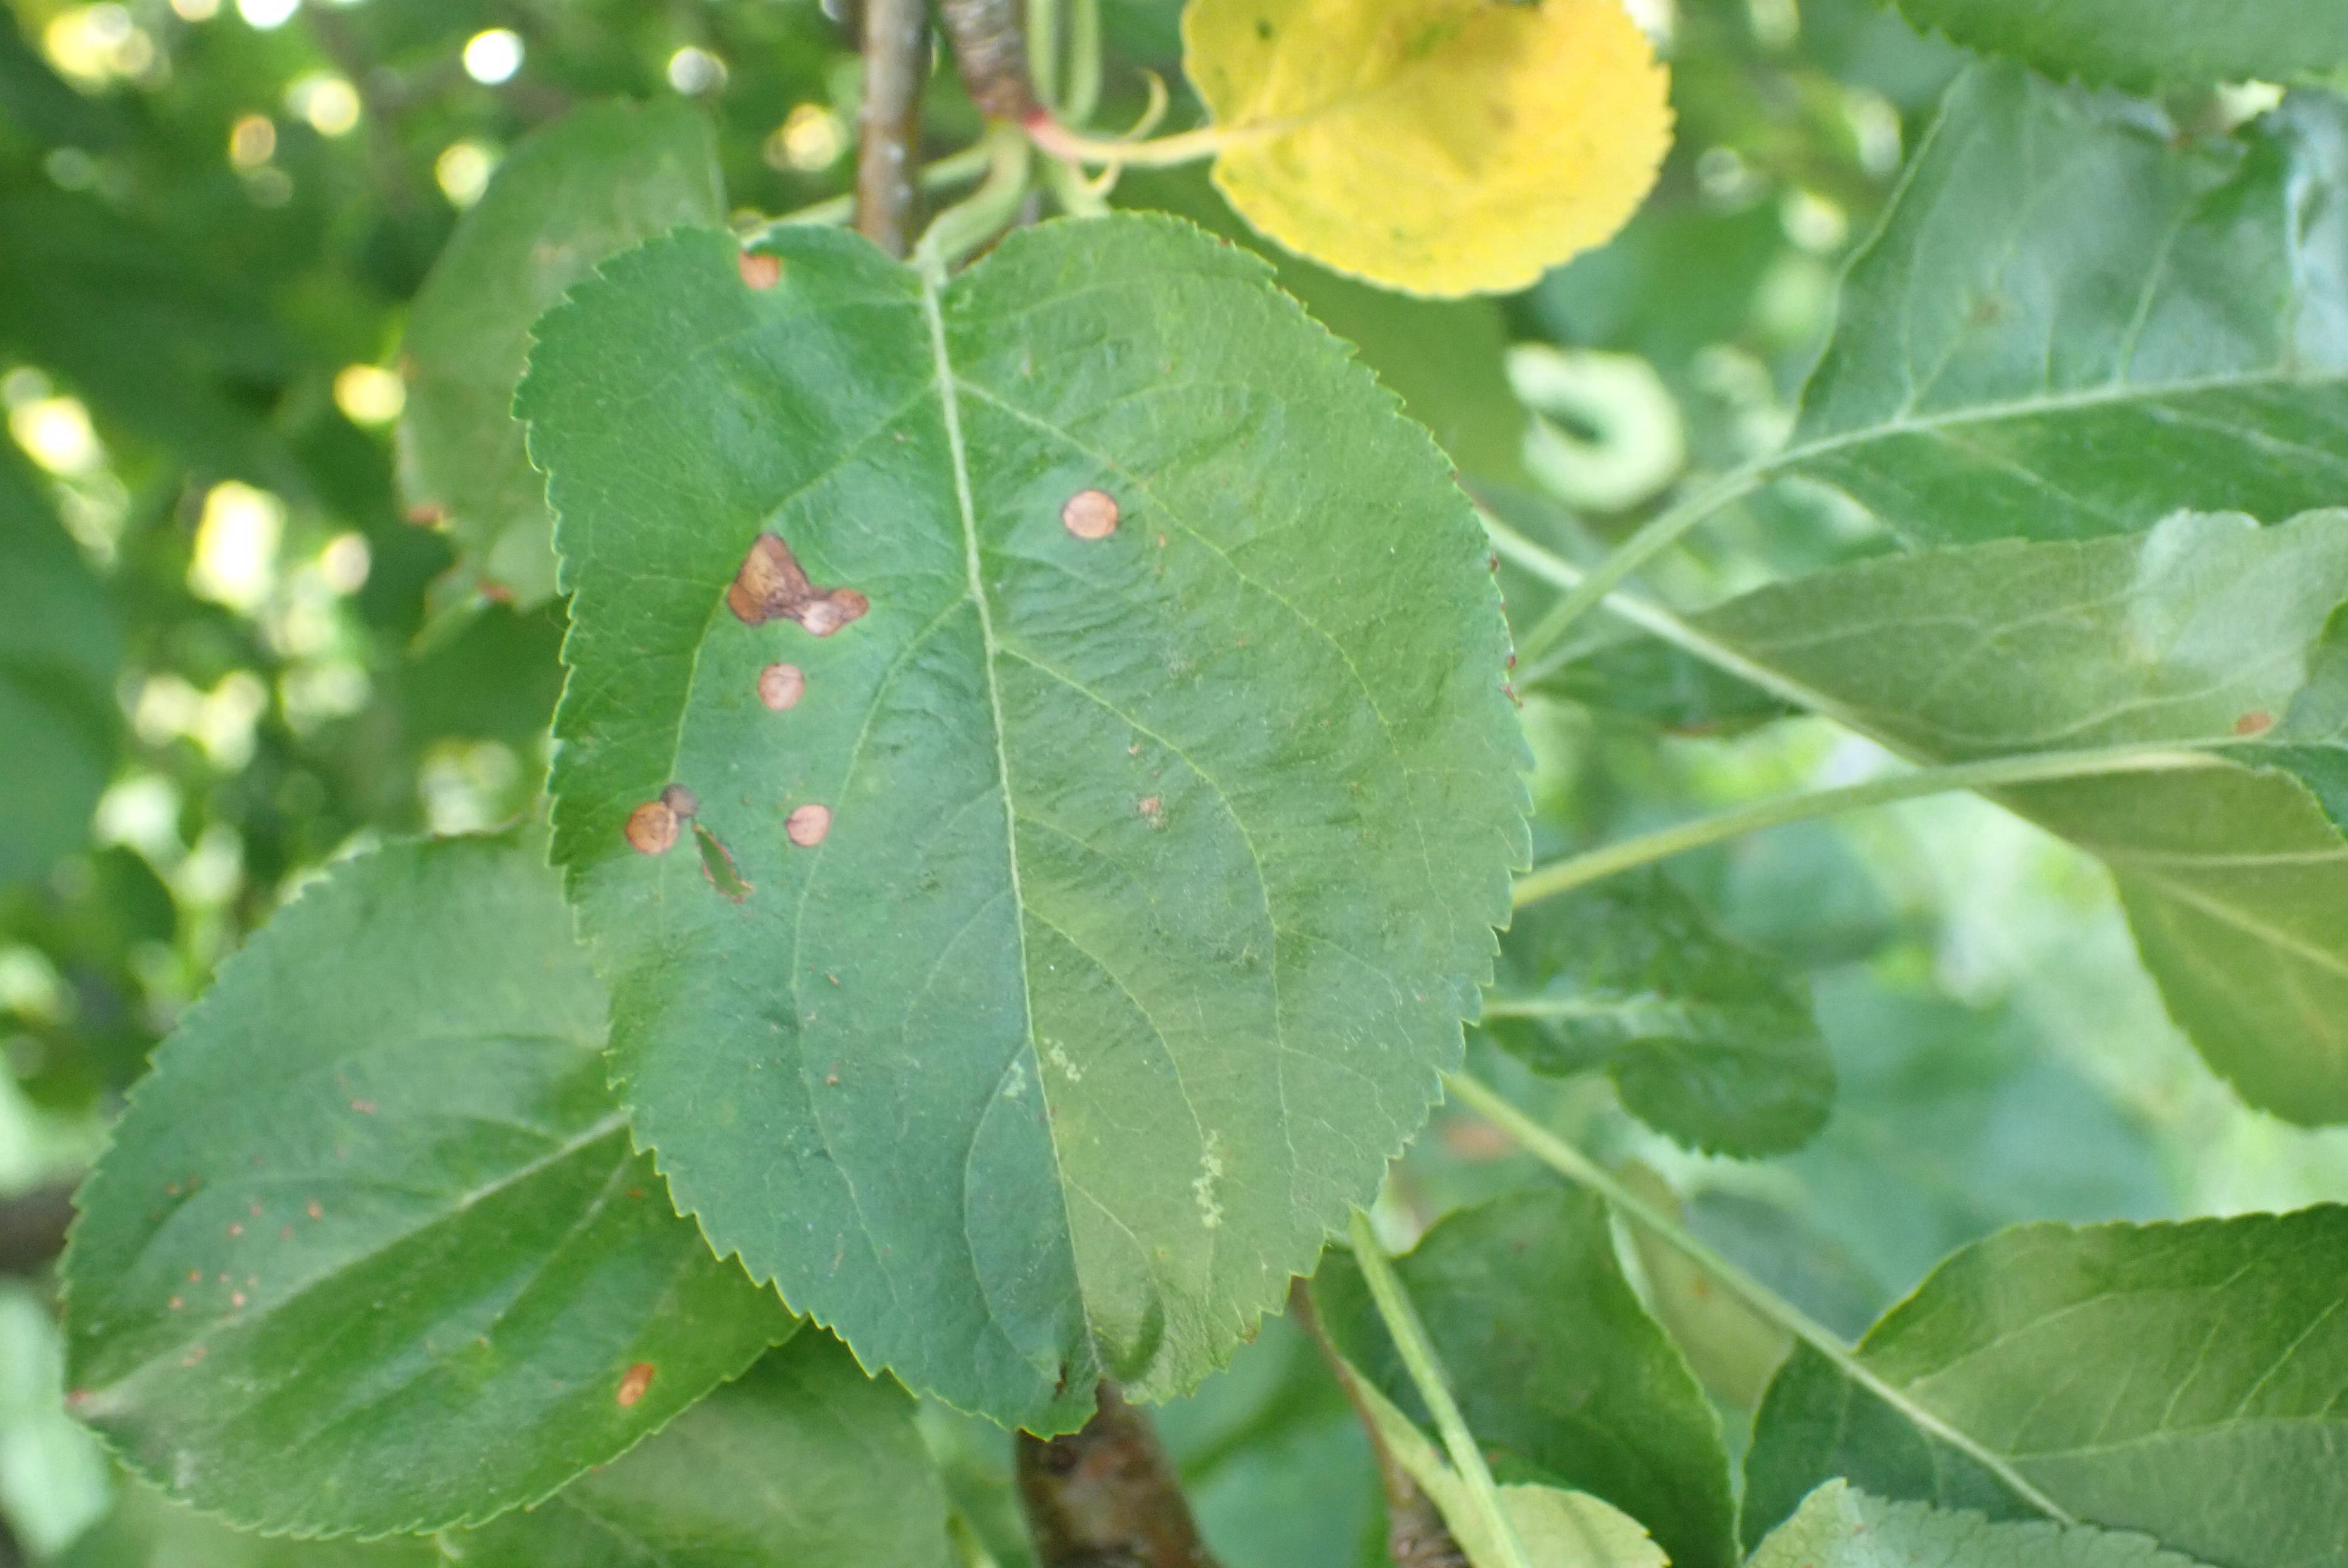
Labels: frog_eye_leaf_spot